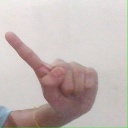
अक्षर: ए